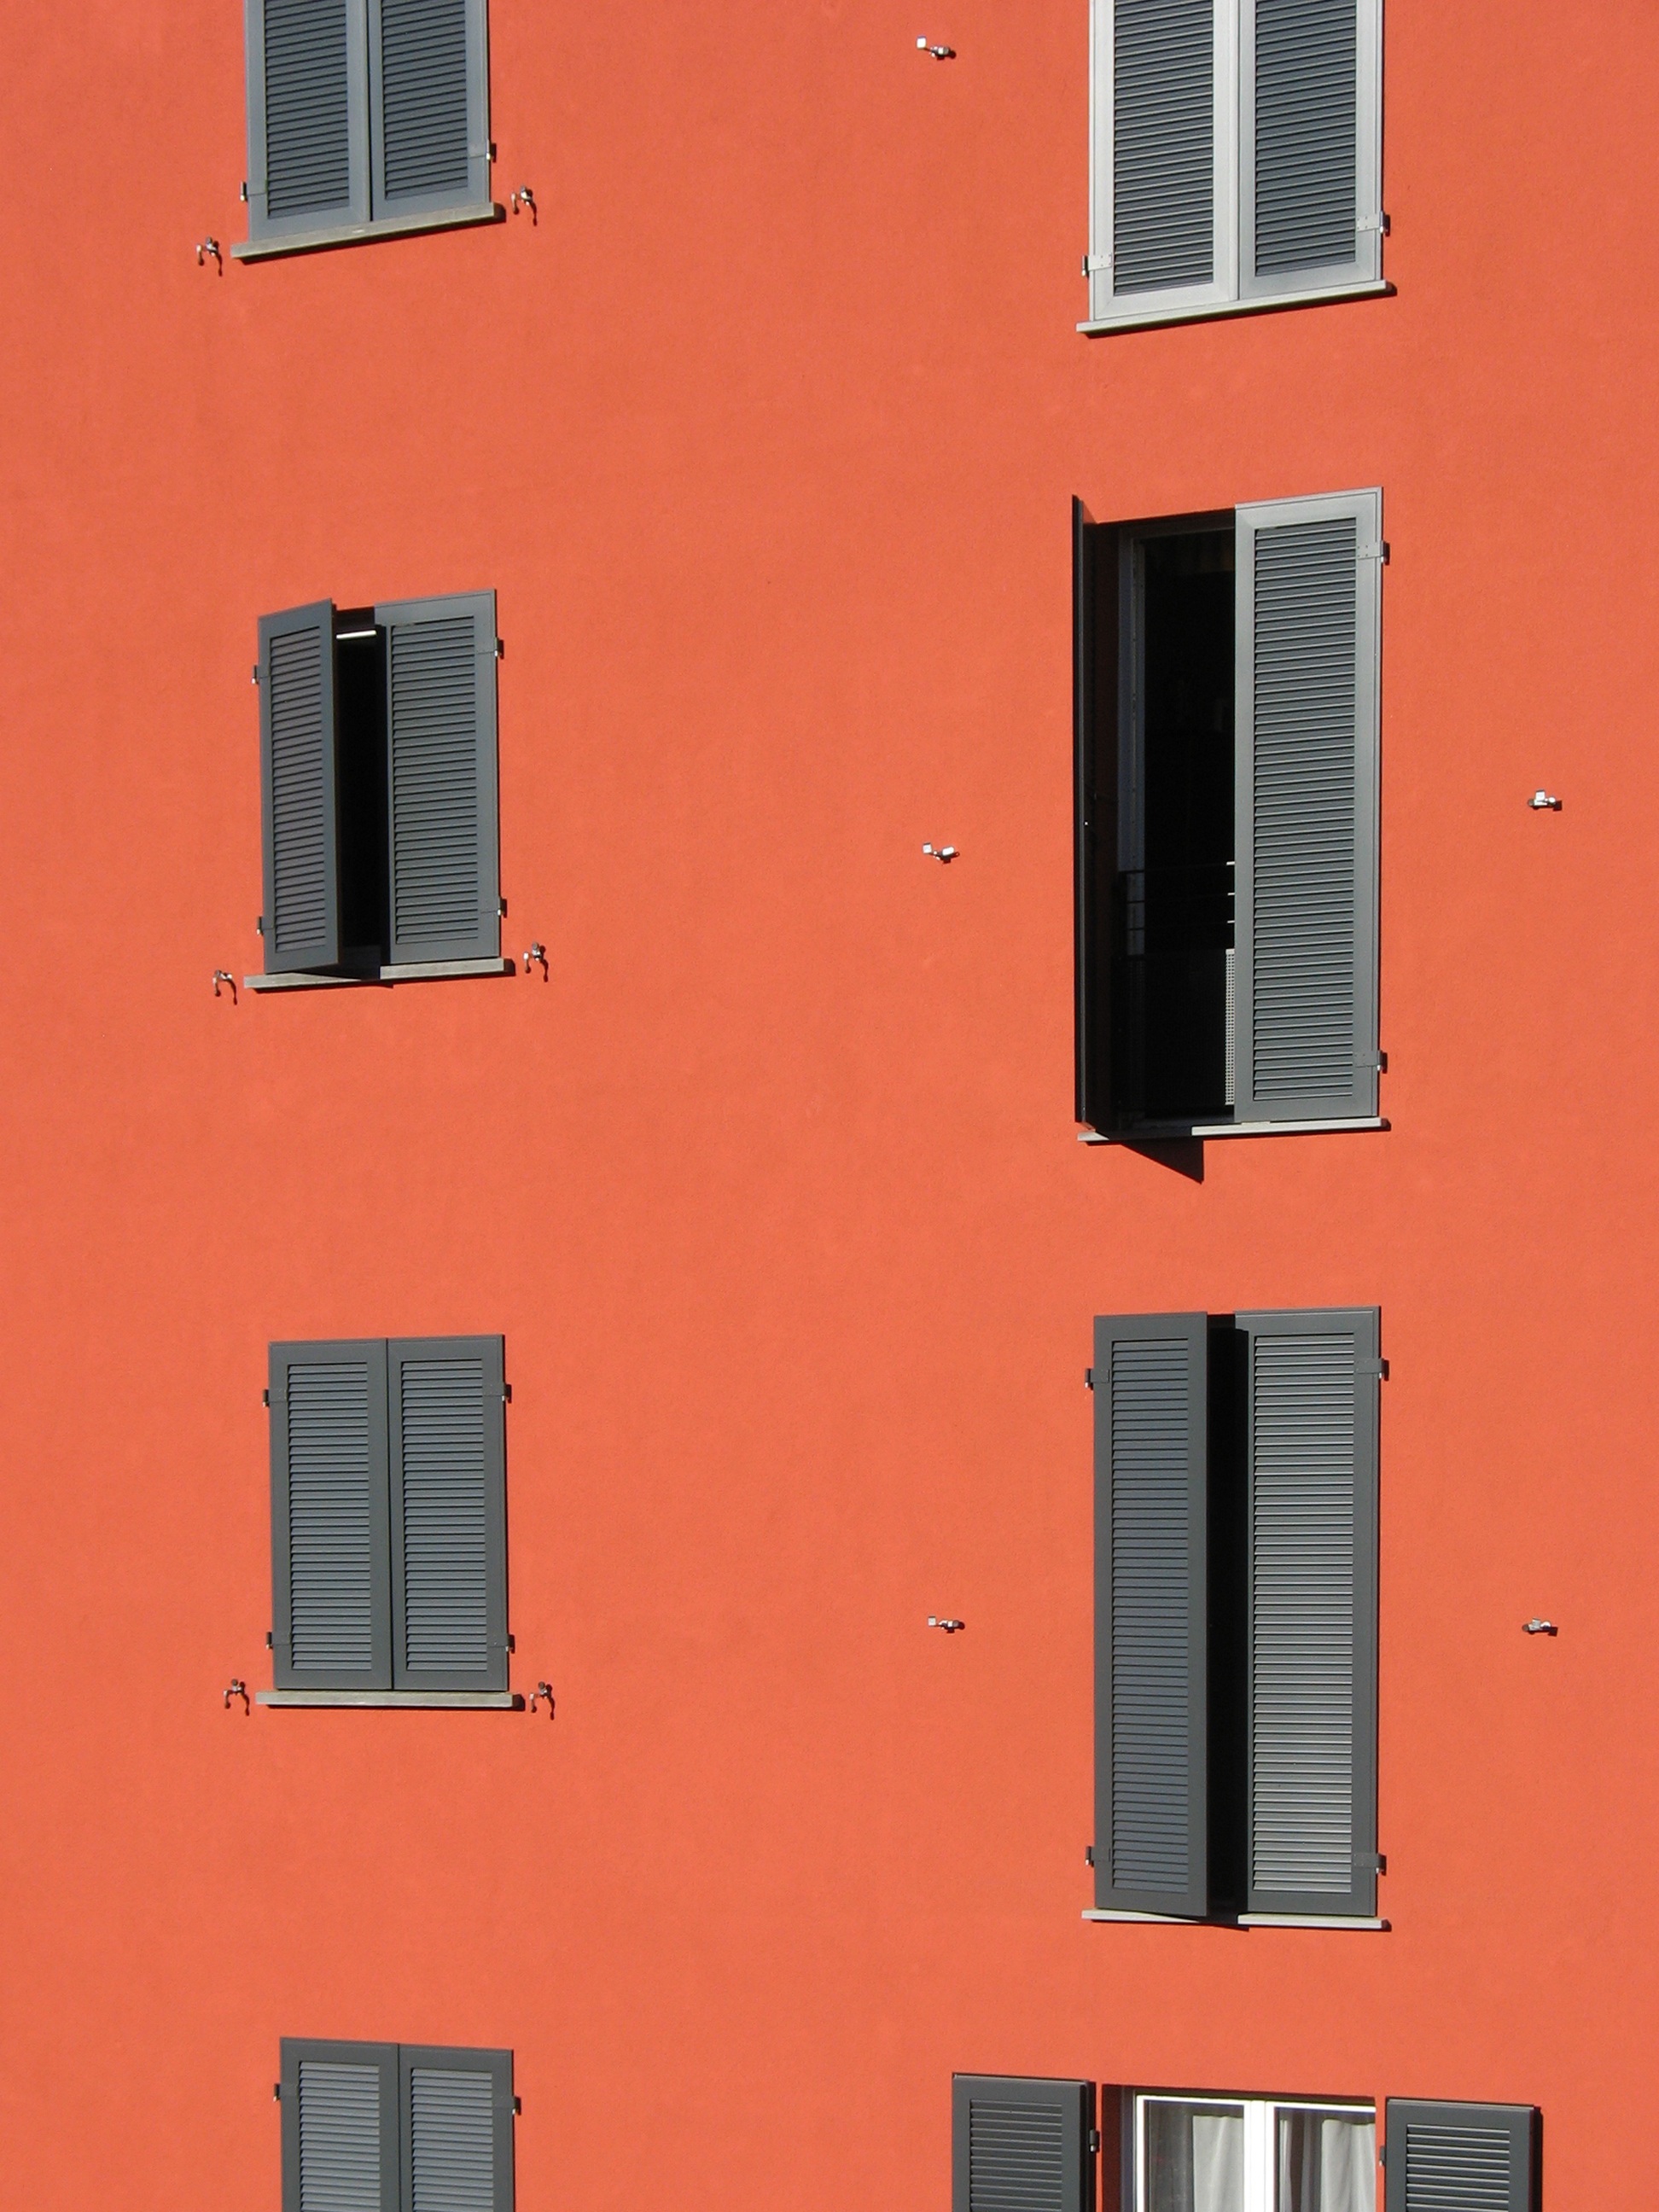
architecture, window, wall, europe, red, color, facade, shelf, furniture, room, door, material, interior design, shutters, windows, switzerland, window covering